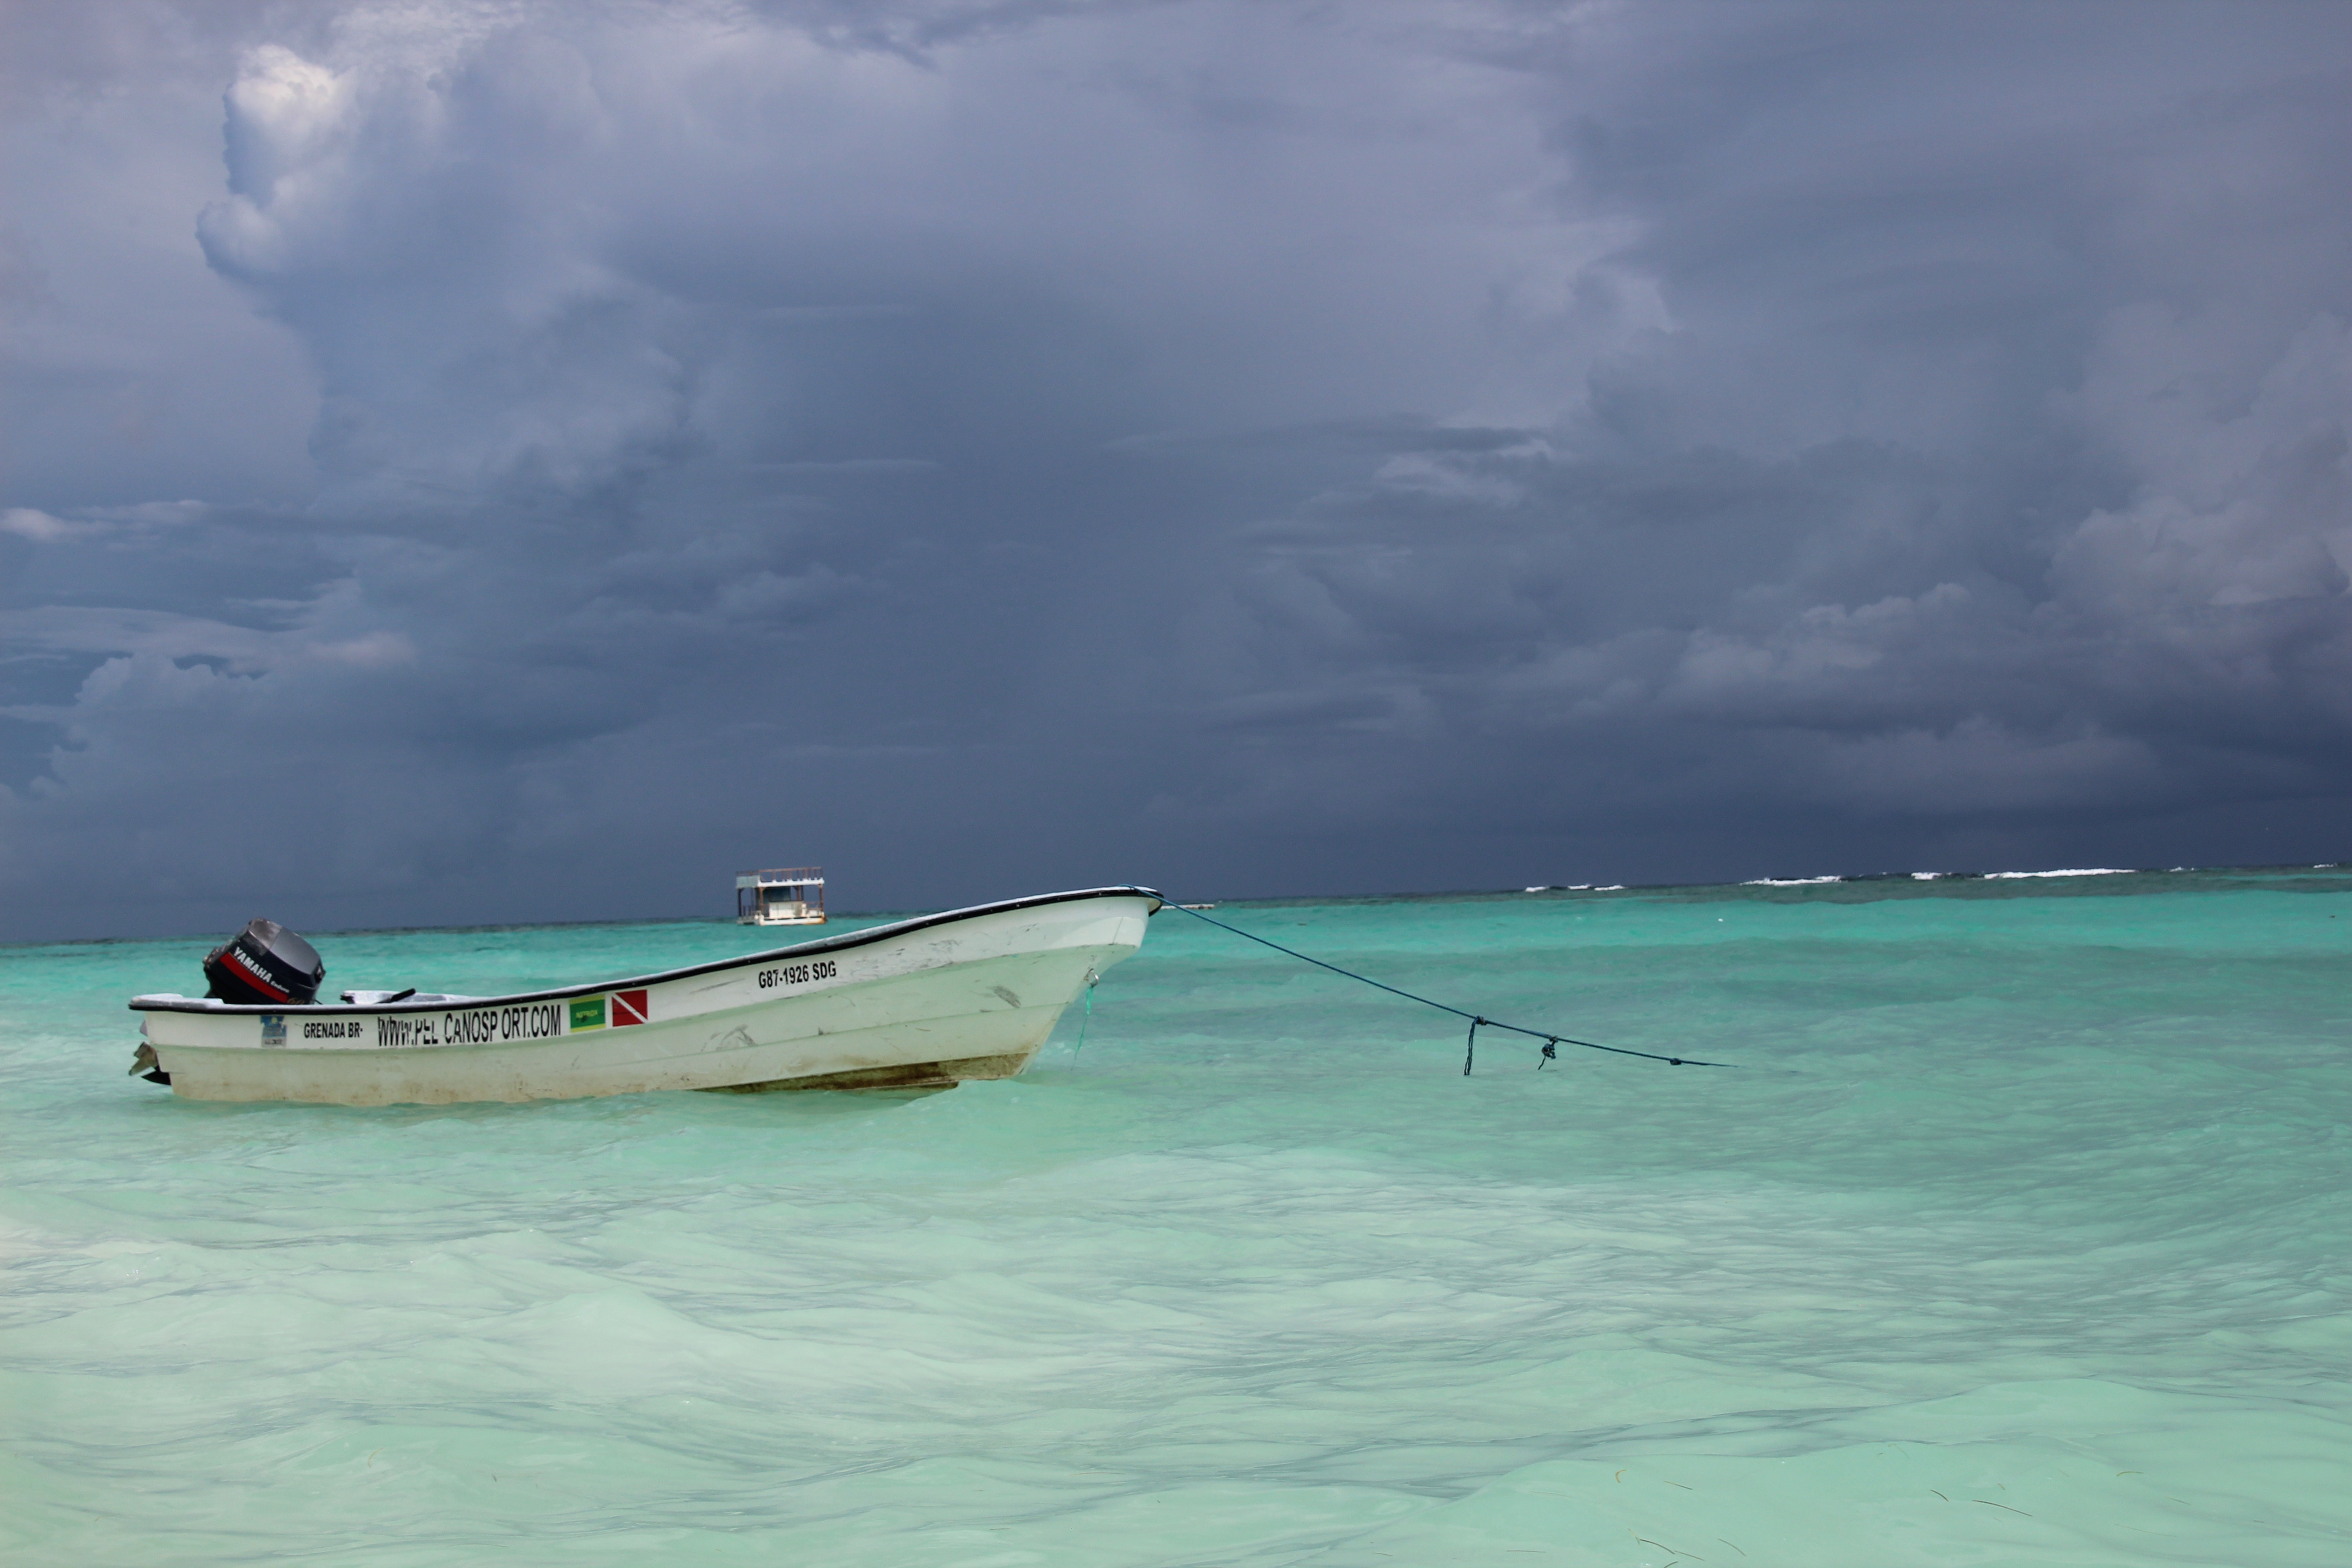
beach, sea, coast, ocean, boat, shore, wave, vehicle, bay, island, boating, caribbean, watercraft, fishing vessel, wind wave